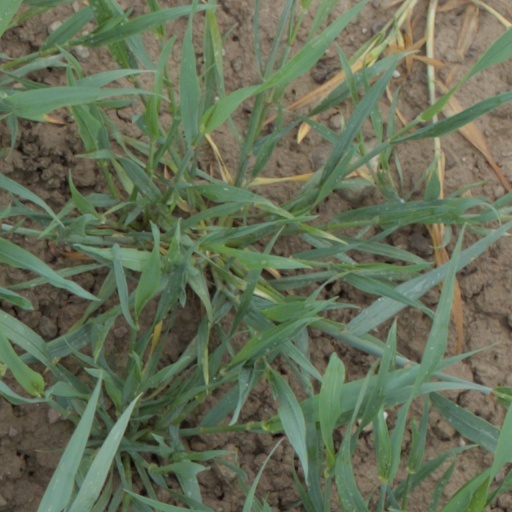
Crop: wheat